Rituparna Sengupta

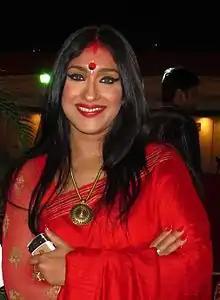
Rituparna Sengupta in Mumbai during Durga Puja in 2012

She married her childhood friend Sanjay Chakrabarti, founder and CEO of MobiApps on 13 December 1999 in Munshigonj and the couple has a son named Ankan and a daughter named Rishona Niya.